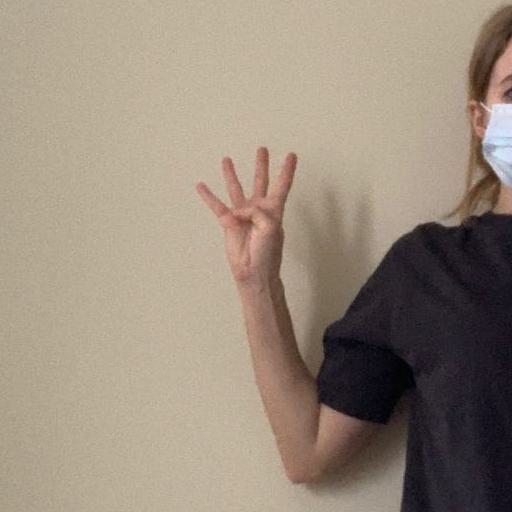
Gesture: four